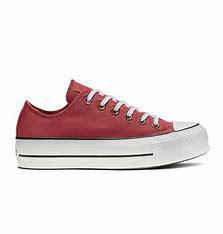
Brand: Converse
Model: Chuck Taylor All Star Platform